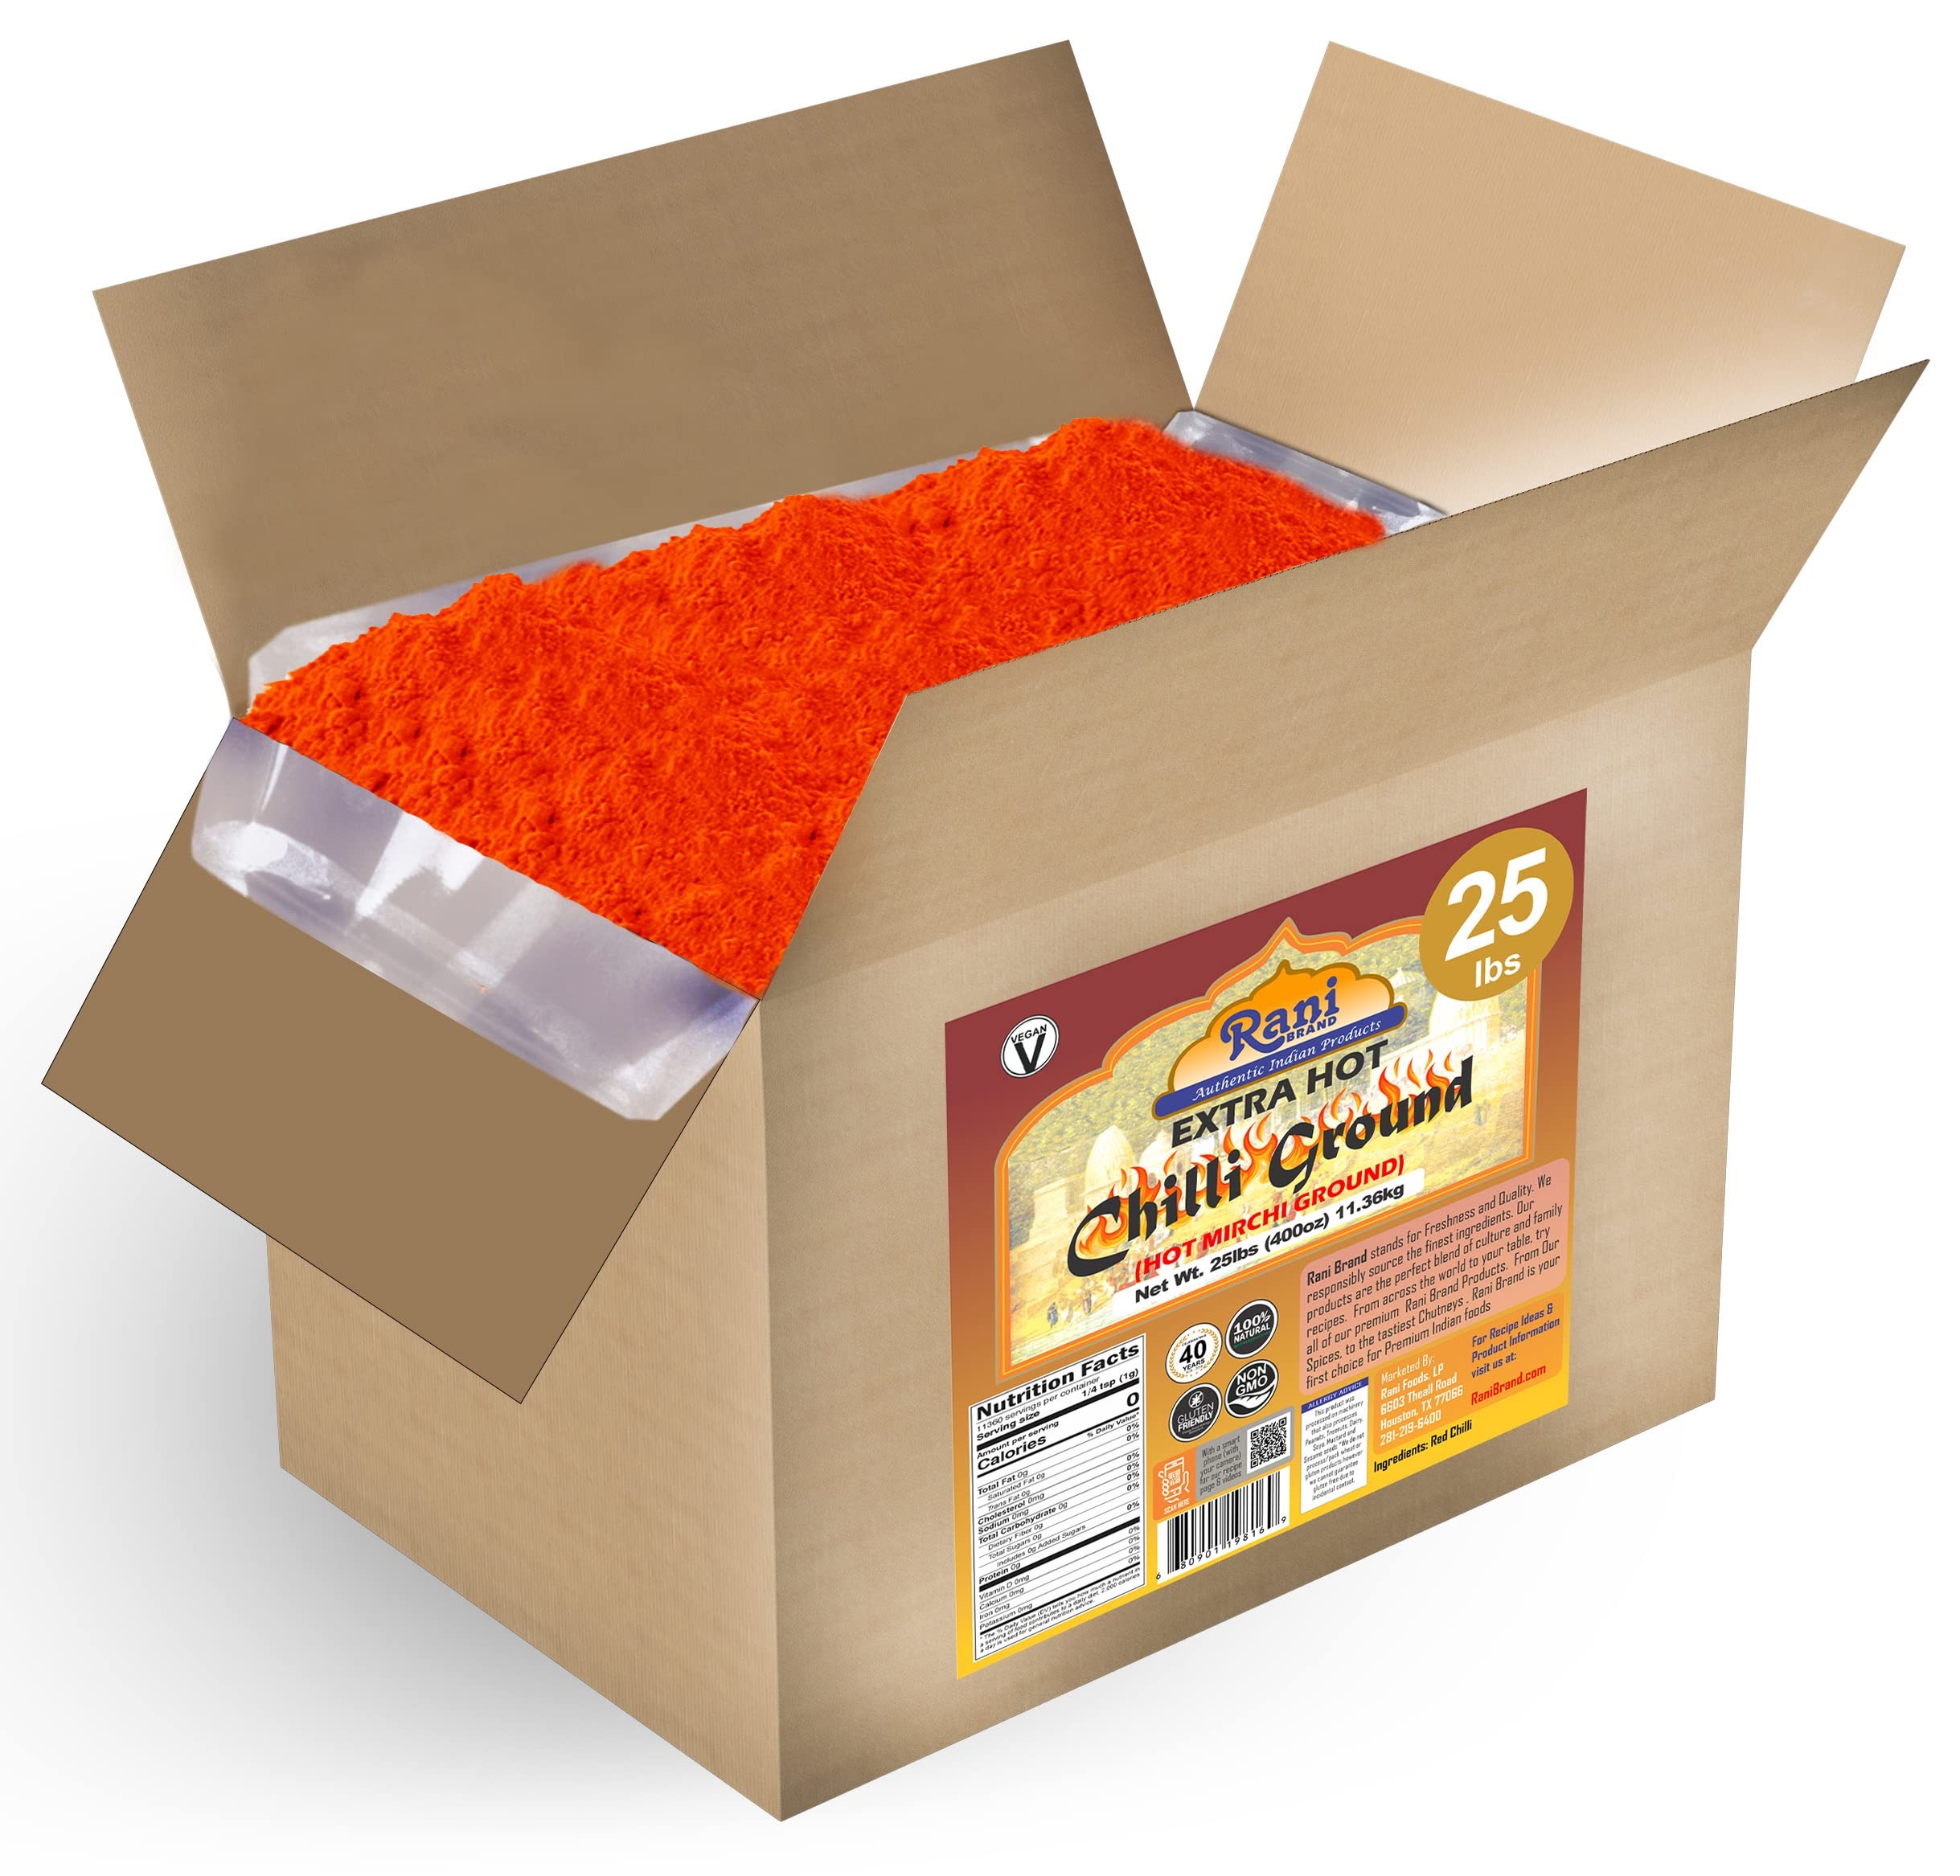
Item Name: Rani Extra Hot Chilli Powder Indian Spice 400oz (25lbs) 11.36kg Bulk Box ~ All Natural | No Color added | Gluten Friendly | Vegan | NON-GMO | No Salt or fillers
Bullet Point 1: You'll LOVE our Extra Hot Chilli Ground by Rani Brand--Here's Why:
Bullet Point 2: 🌶100% Natural, No preservatives, Non-GMO, Gluten Friendly, PREMIUM Gourmet Food Grade Spice.
Bullet Point 3: 🌶60,000-65,000 SHU (Scoville Units), Hot! Hot! Hot! This measures the heat of our chilli, to compare, cayenne is 30,000 SHU
Bullet Point 4: 🌶Packed in a no barrier Plastic Bag, let us tell you how important that is when using high quality Indian Spices! Rani is a USA based company selling spices for over 40 years, buy with confidence!
Bullet Point 5: 🌶Pure! NO FILLERS in any Rani Brand Spices (fillers are commonly used in spices to make them free flowing or lessen the costs of production) usually sodium or like product. Net Wt. 400oz (25lbs) 11.36kg, Authentic Indian Product, Alternative Name: (Indian) Hot Mirchi Ground
Product Description: <b>Rani Extra Hot Chilli Ground</b><p>Though originating in Central and South America, chili powder has found its way into being a major component in Indian cuisine. India is one of the largest producers of chilies in the world. Indian Chili powders can rage from being mildly pungent to fiery hot depending on its classification. All chilies are measured in Scoville Units which determine the level of capsaicin in a particular chili. Our Chilli Powder comes from a S4 class chilli pepper and is ideal for cooking spicy meat and lentil dishes, 60,000-65,000 SHU (Scoville Units), Hot! Hot! Hot! This measures the heat of our chilli, to compare, cayenne is 30,000 SHU</p> <p><b>RECIPE:Spicy Chicken with Vegetables</b></p> <p>Cook time: 35min.<br> Prep. Time: 20min.<br> Serving size: 4-6<br> Heat level: Hot</p> <p>6 tbsp. vegetable oil<br> 1 onion, chopped<br> ½ tsp. Rani turmeric<br> 1 tsp. Rani coriander powder<br> 1 tsp. Rani cumin powder<br> 1 tsp. Rani Extra Hot Chili Powder<br> 2 tbsp. water<br> 1 ½ lbs skinless, boneless chicken, cubed<br> 2 lbs tomatoes, chopped<br> 1 large green pepper, chopped<br> 5 garlic cloves, chopped<br> 2 fresh green chilies, chopped</p> <p>Heat the oil in a large fry pan or wok, add the onion and fry until soft. Mix in turmeric, coriander, cumin, chili powder and water. Cook until water has evaporated. Add the pieces of chicken and fry on all sides. Add tomatoes and a salt to taste. Cover and cook for 15min. add the green pepper, garlic and chilies. Uncover and cook until tomato juices have evaporated and chicken is cooked through</p> <p><b>PRODUCT SPECIFICATIONS</b></p> <p>Net Wt. 80oz (5lbs) 2.27kg<br> Product of India<br>Alternative Name (Indian) Hot Mirchi Ground<br>Packaging: Plastic Bag<br>Product Type: Ground Powder</p> <p>Ingredients: S4 Chilli Ground</p>
Value: 400.0
Unit: Ounce

Price: 127.99